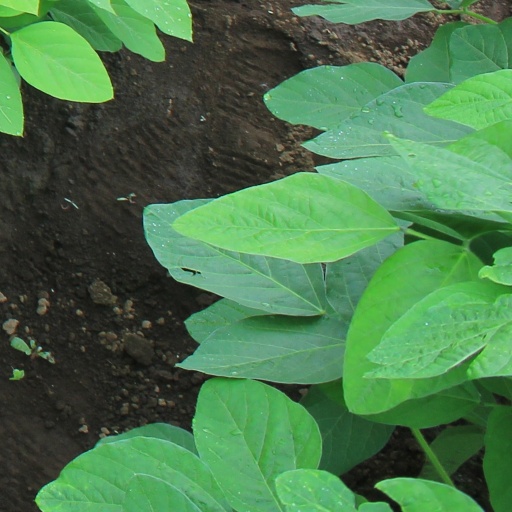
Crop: soybean